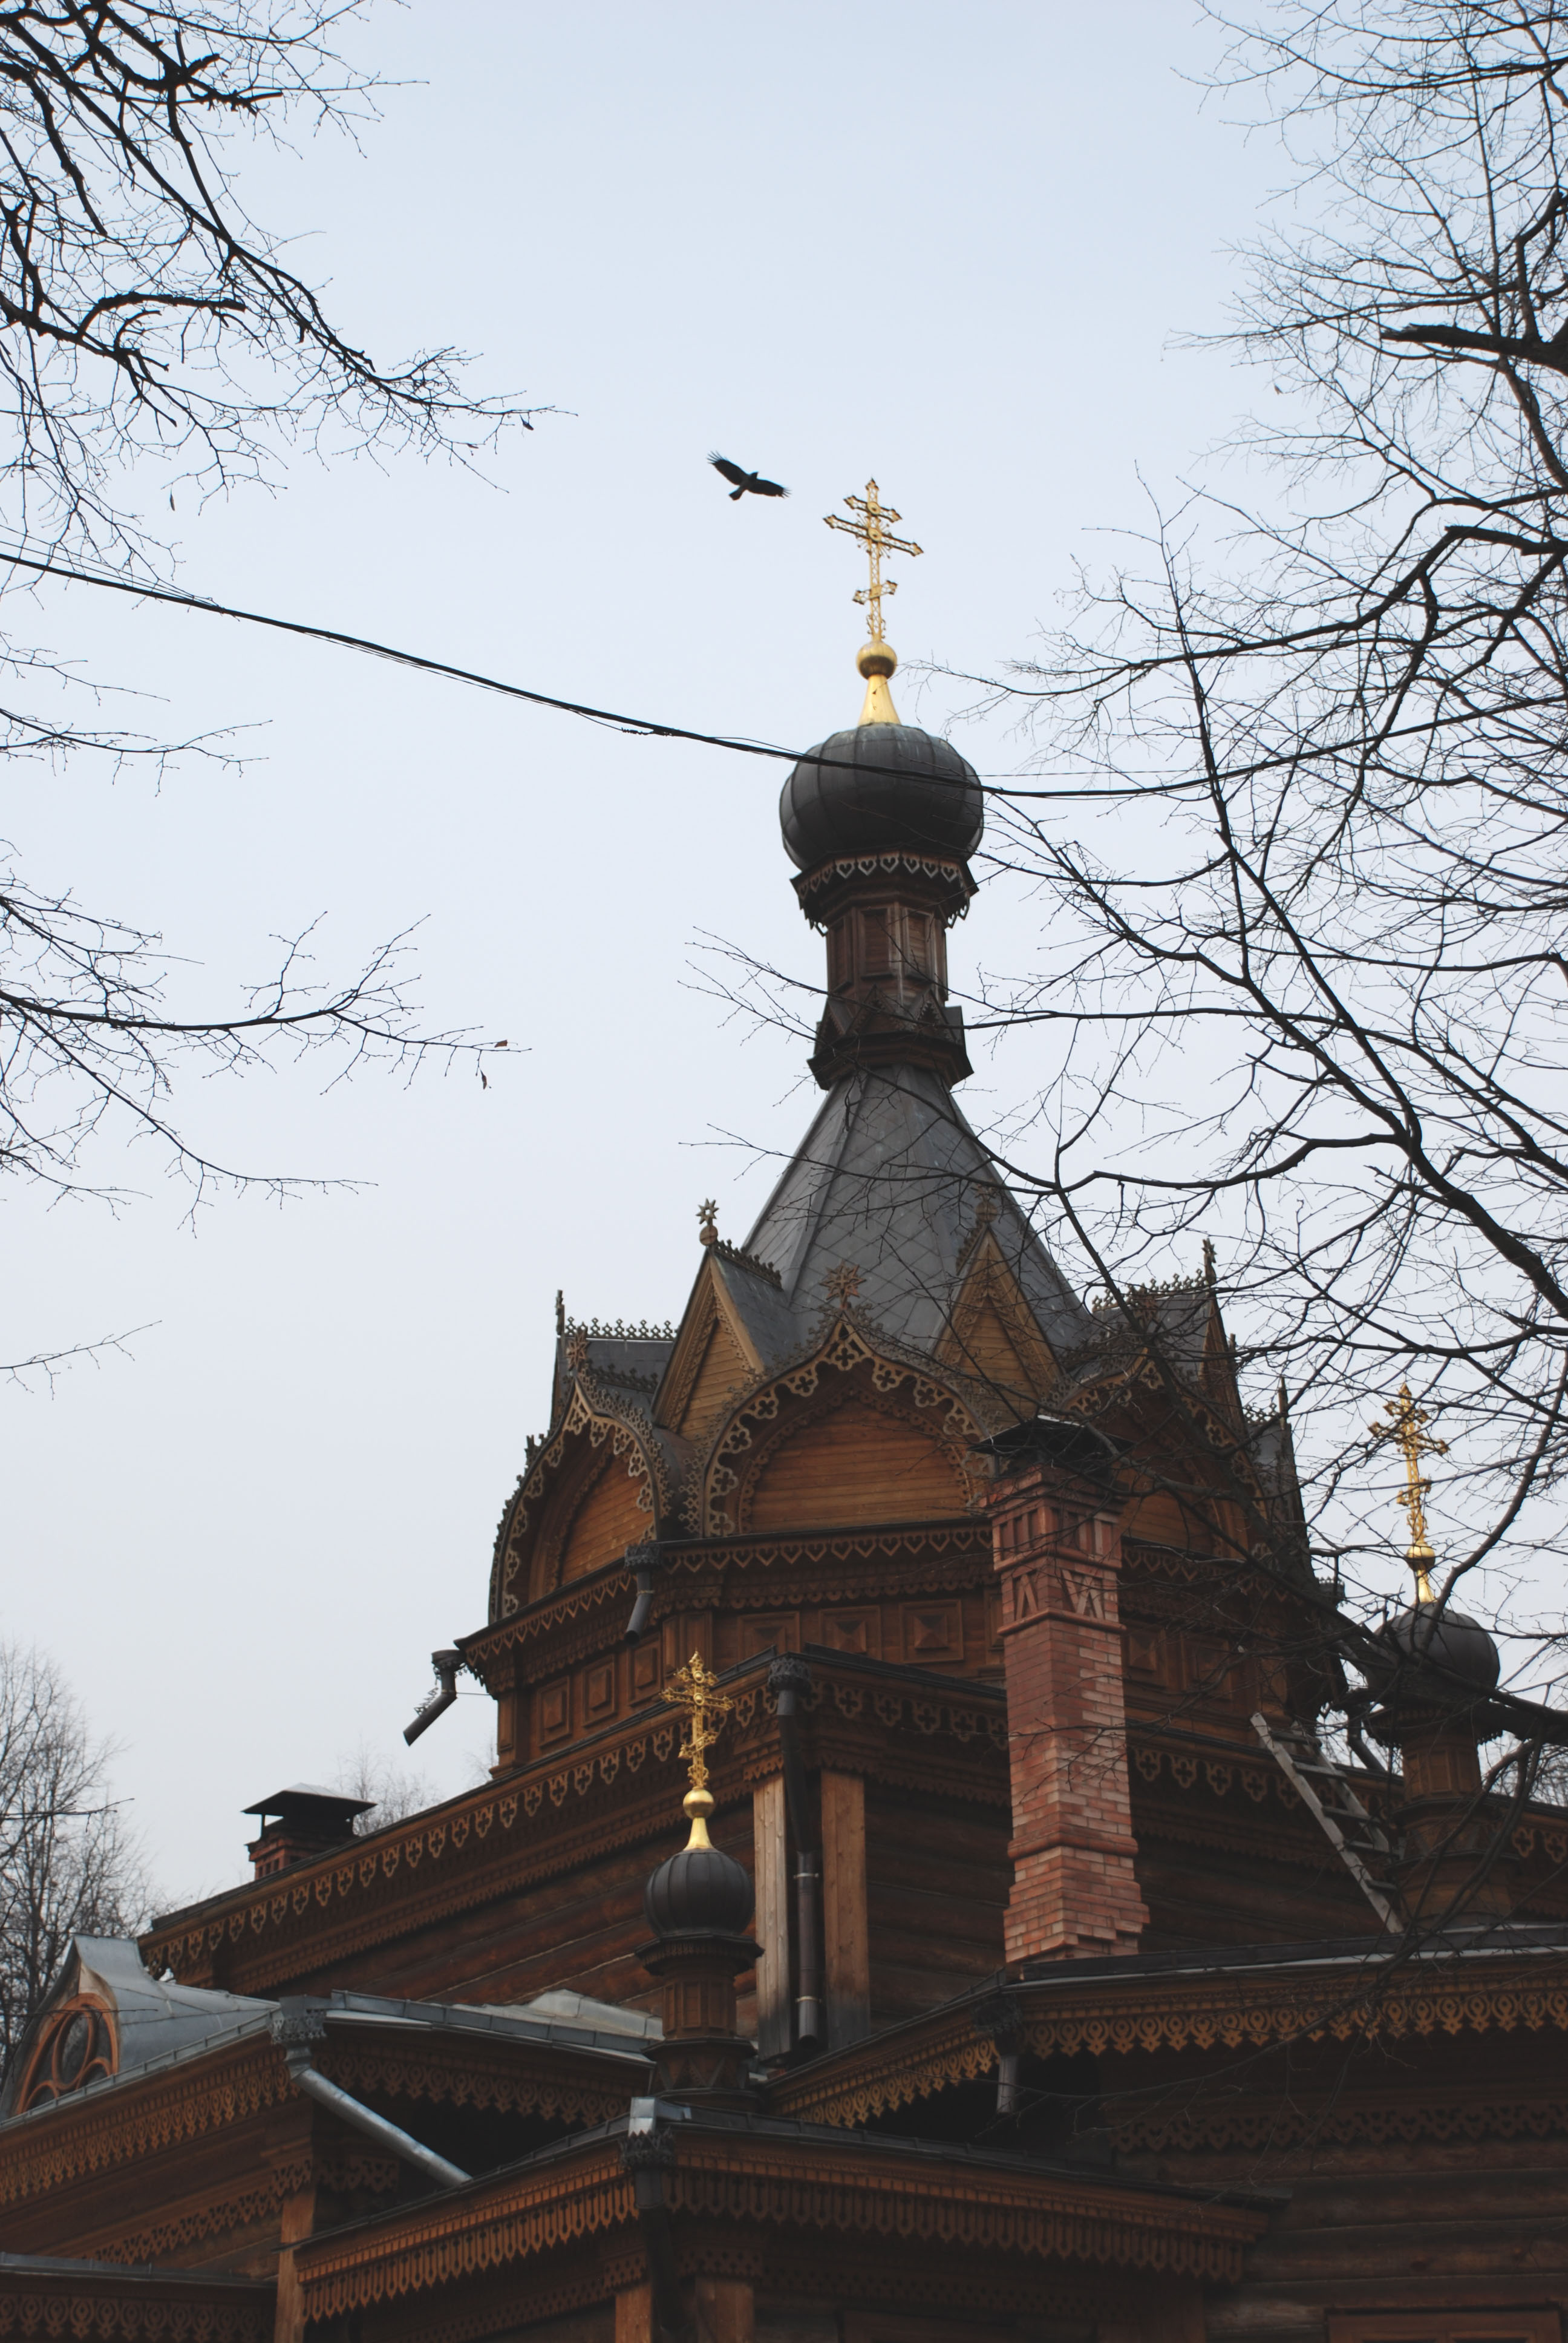
building, statue, tower, church, chapel, nikon, place of worship, bell tower, temple, spire, steeple, moscow, russia, d80, moskau, nikond80, moscou, churhes